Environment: real
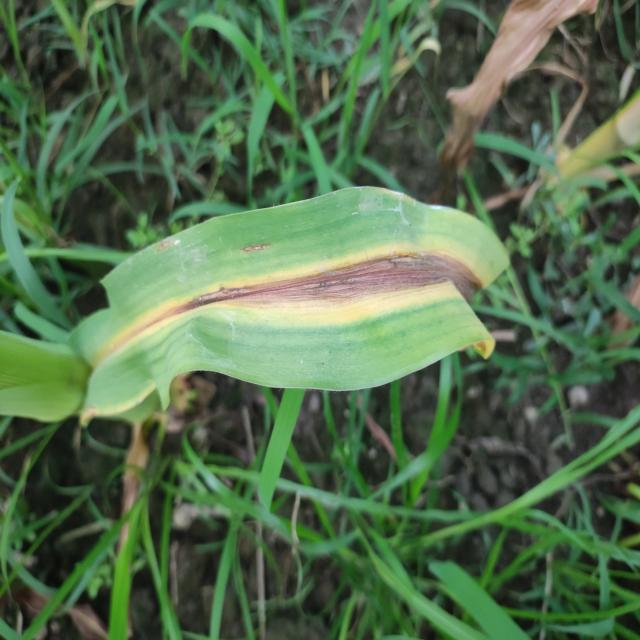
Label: nitrogen_deficiency